Laszlo Adler

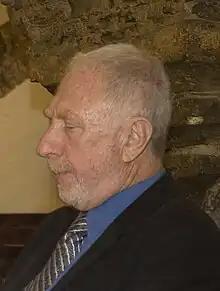
Laszlo Adler in 2005

Laszlo Adler is a Hungarian born, Hungarian-American physicist and a Taine McDougal Professor Emeritus in the Department of Integrated Systems Engineering at the Ohio State University. He is known for his work in Ultrasonics, Acousto-optics, and Nondestructive Evaluation of Materials. He is a holocaust survivor and has been active in scientific research for over 60 years.